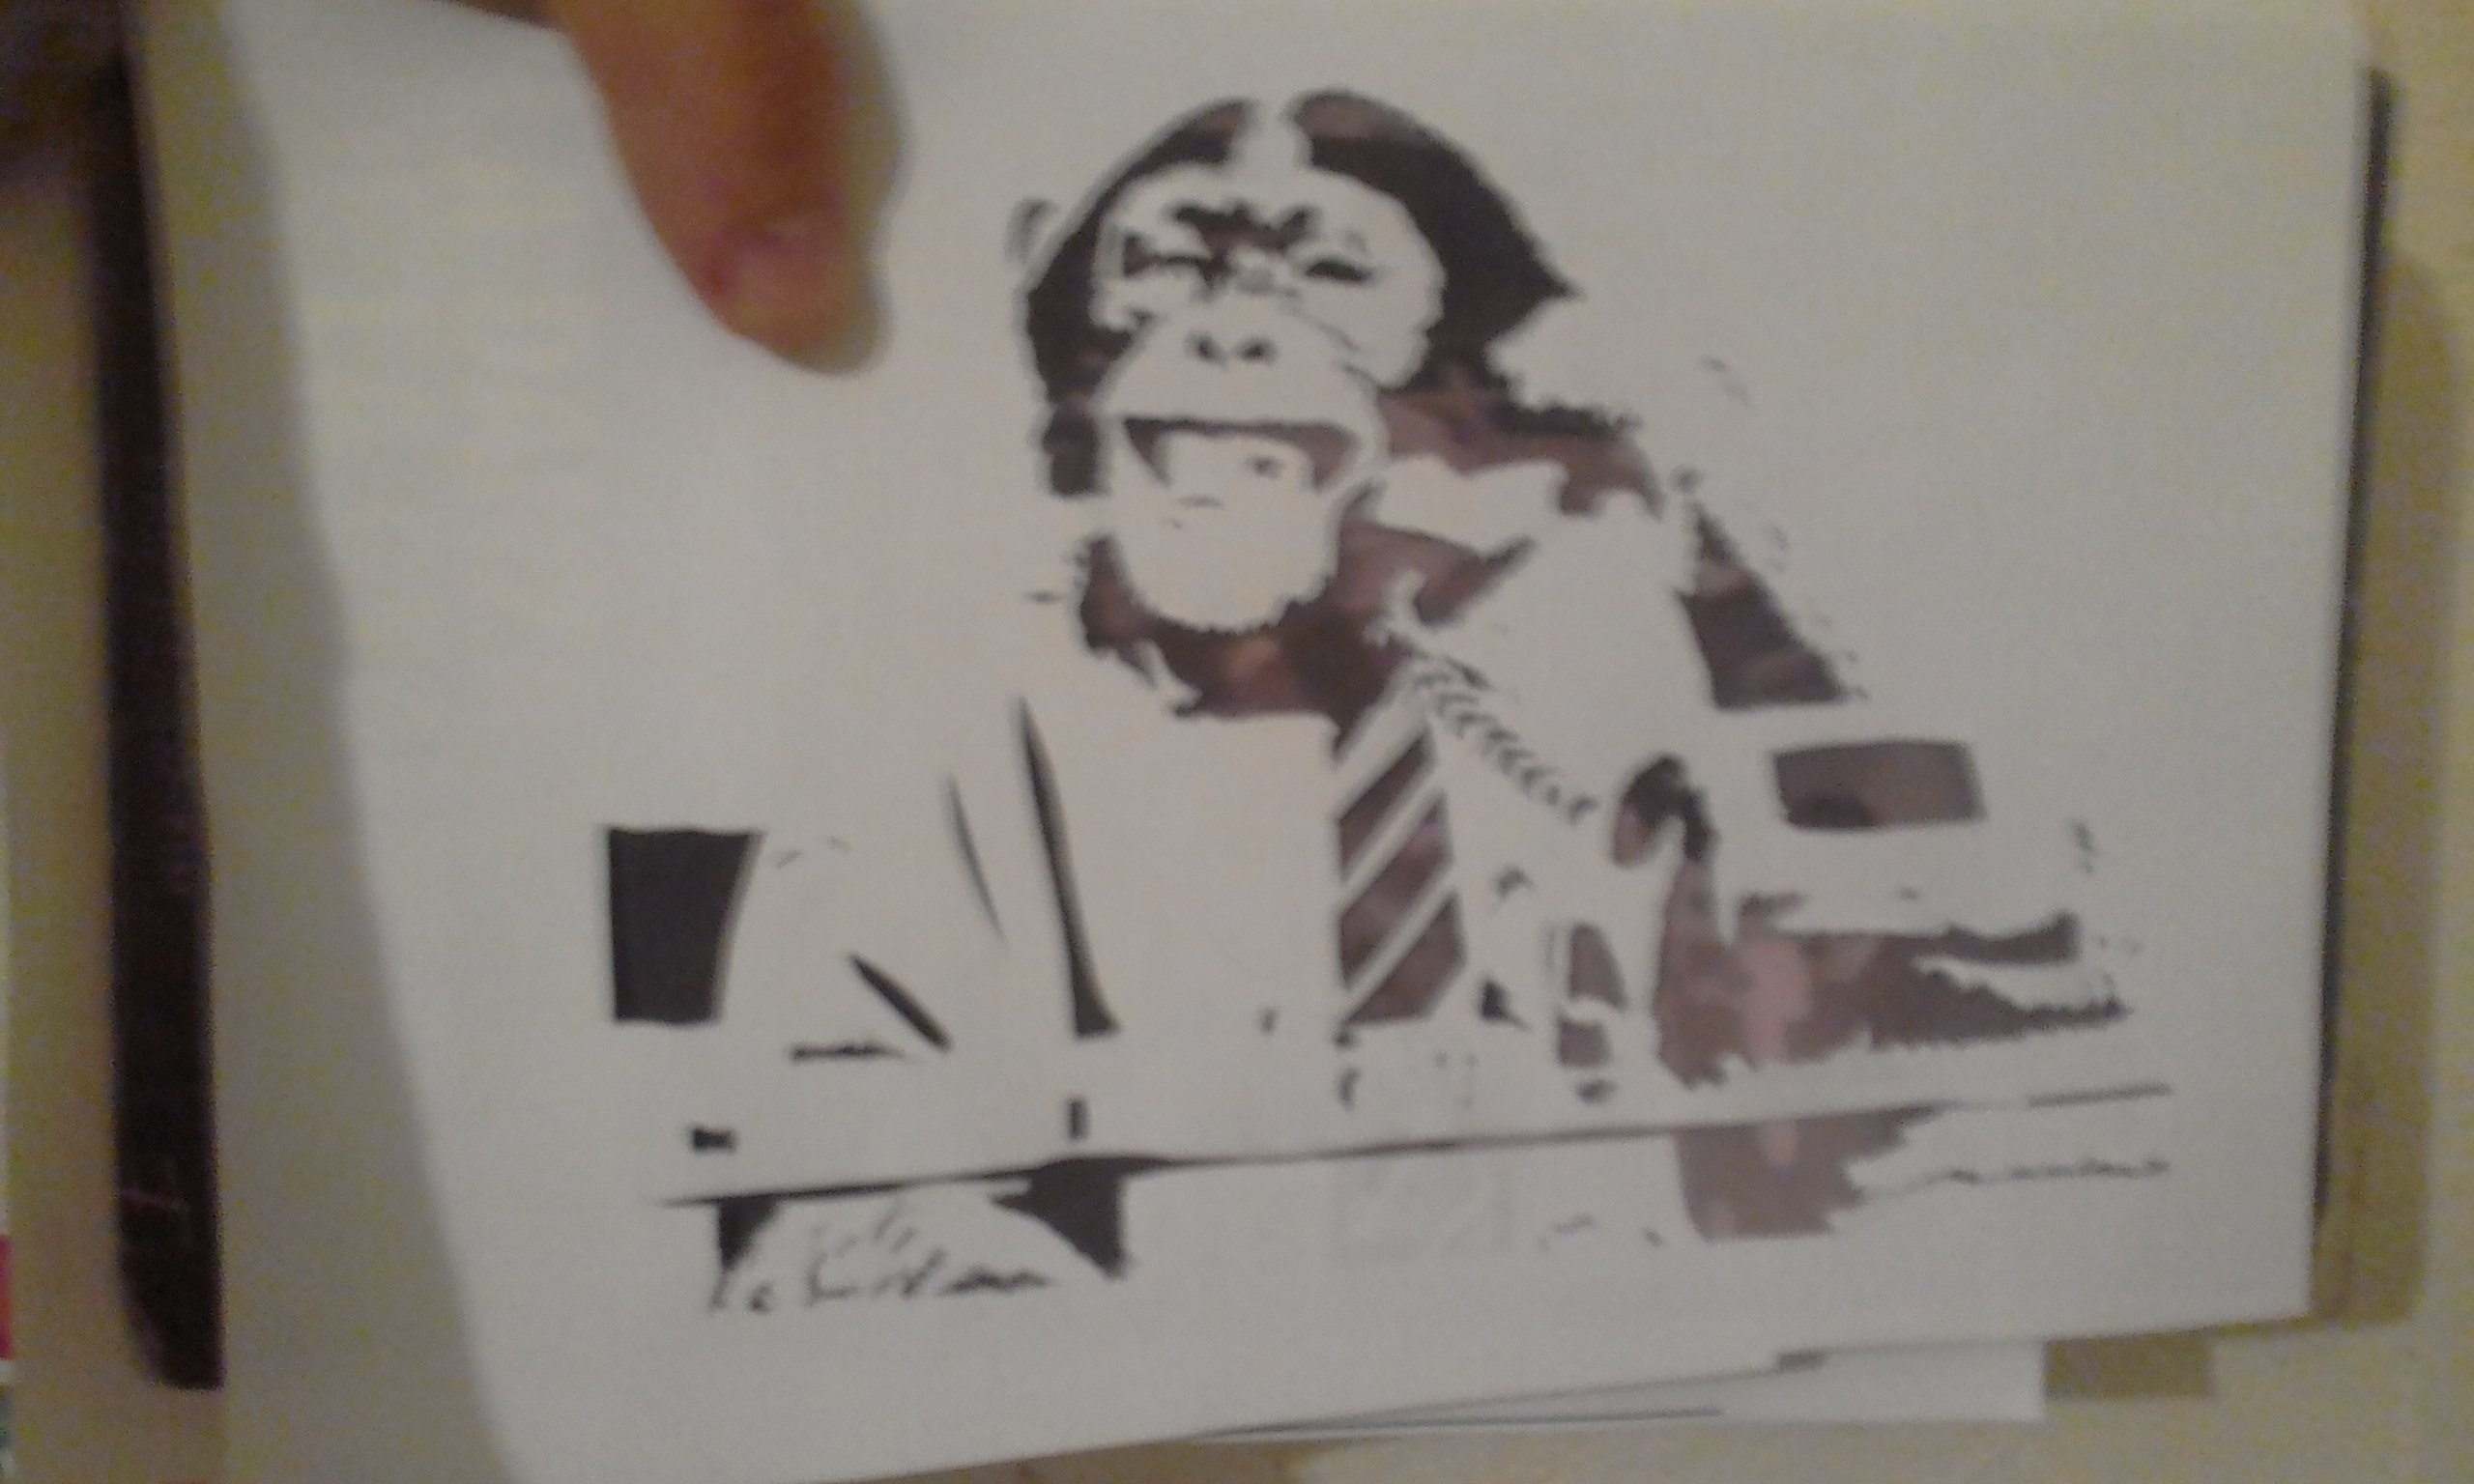
book, art, drawing, stencil, illustration, fictional character, visual arts